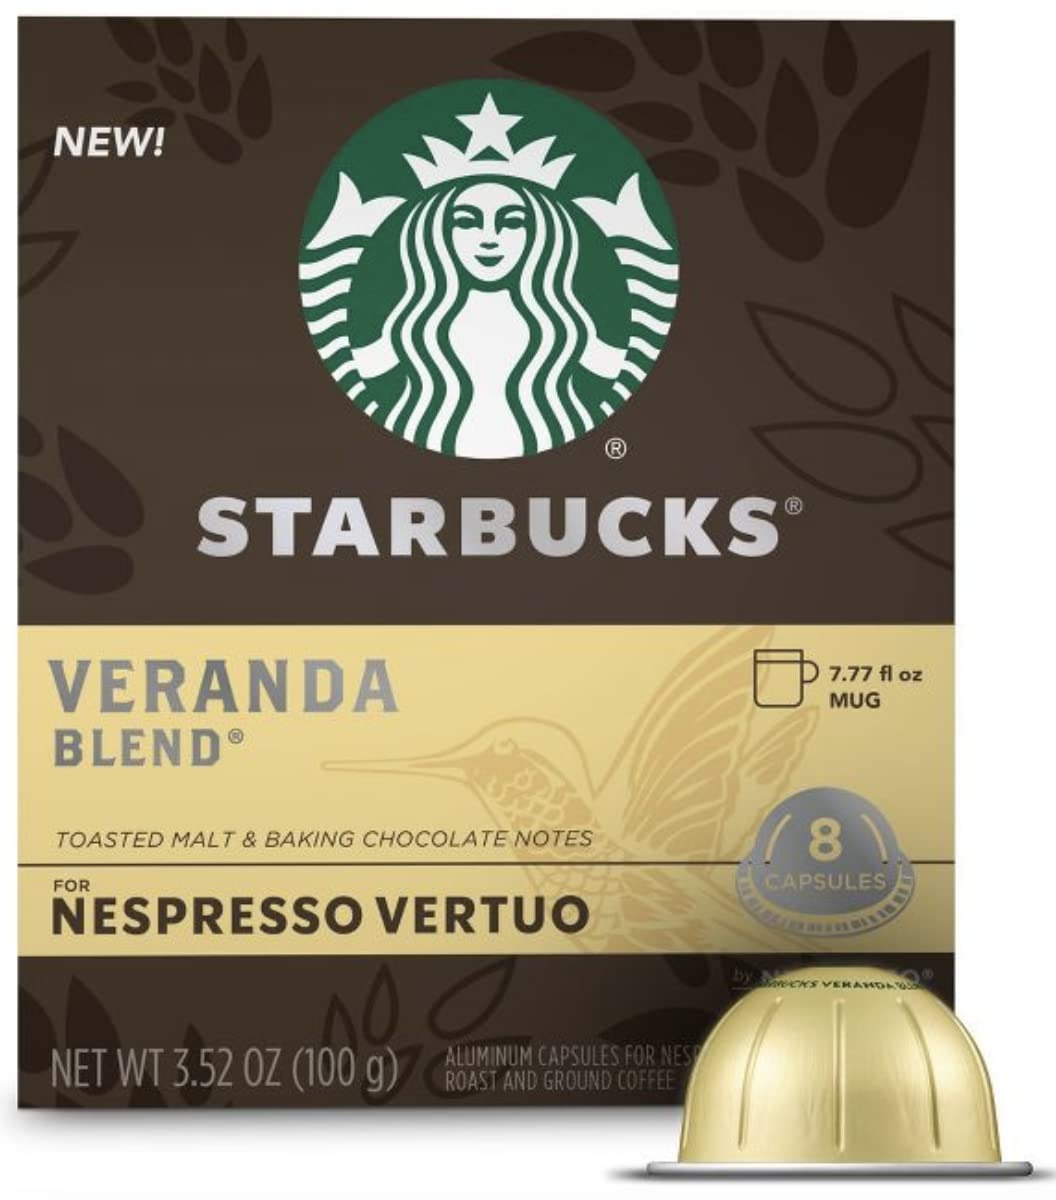
Item Name: Starbucks® Veranda Blend® Starbucks® by Nespresso® for Vertuo
Value: 1.0
Unit: Count

Price: 12.49